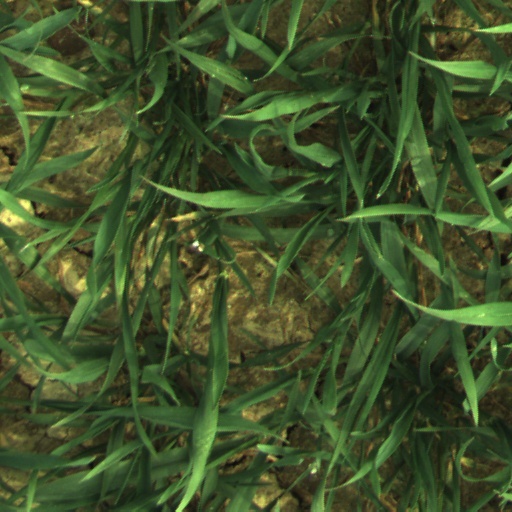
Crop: wheat